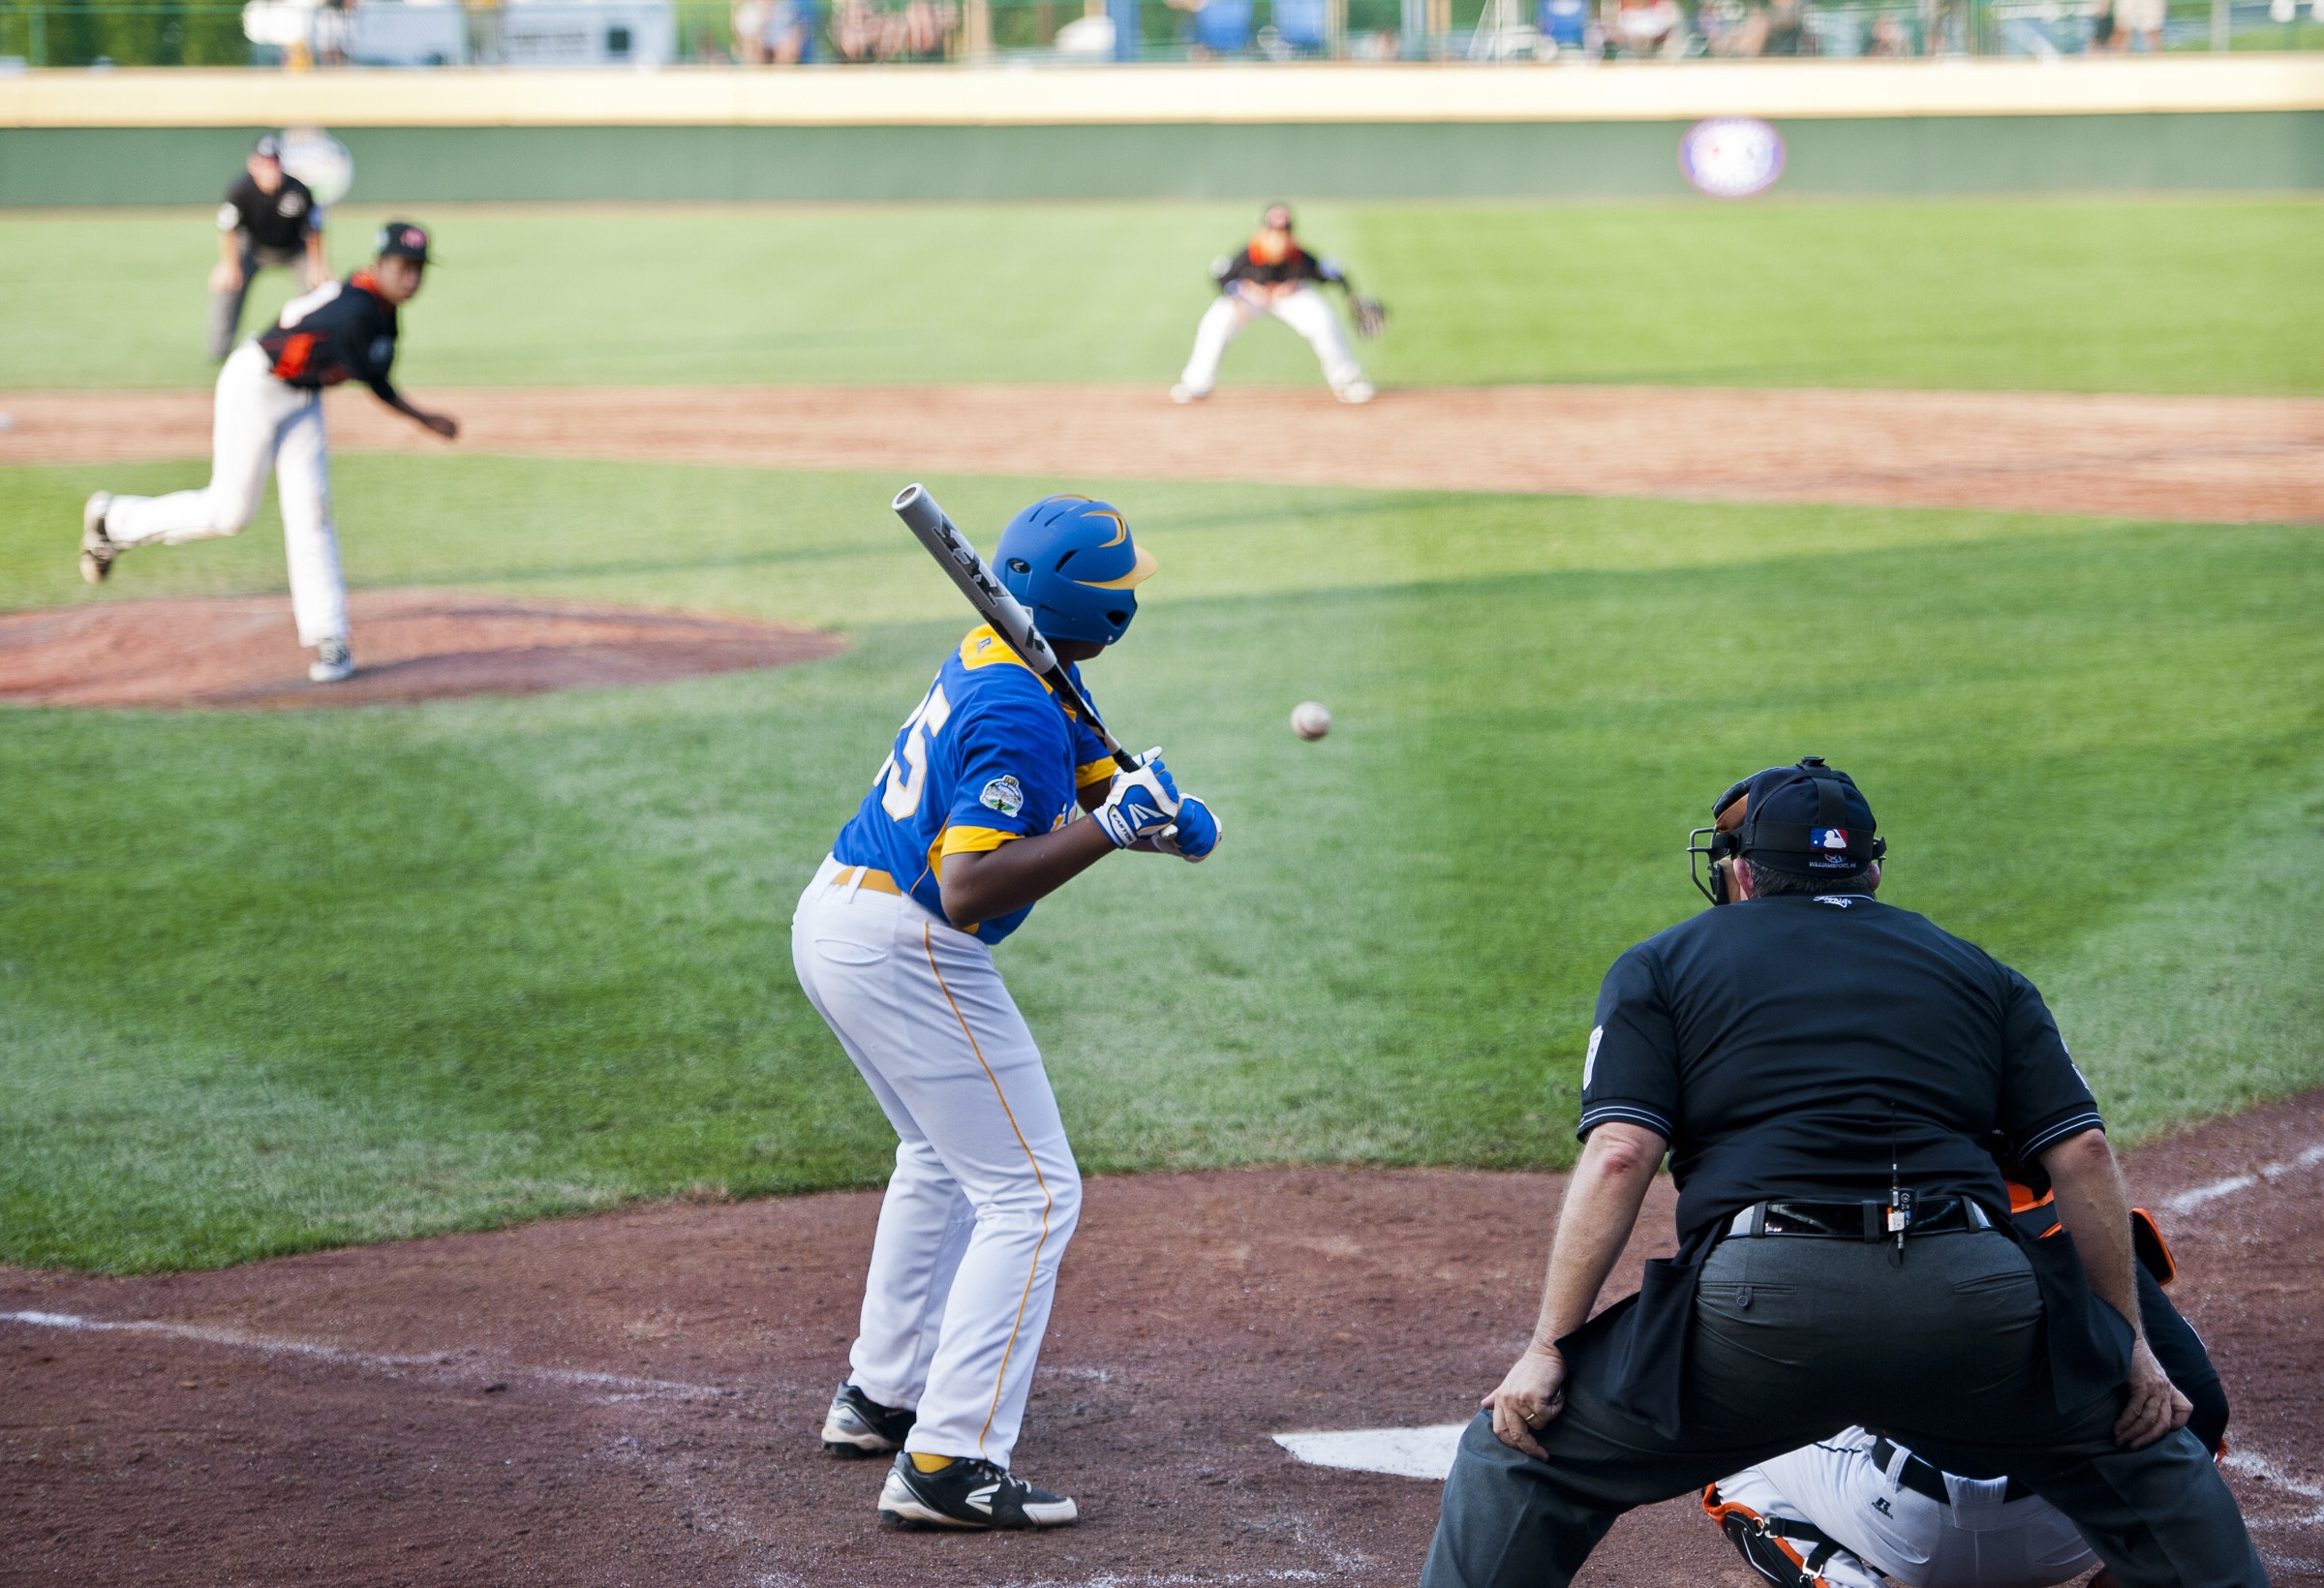
baseball, sport, field, game, baseball field, pitch, umpire, batter, competition, sports, pitcher, ball, bat, college, baseball player, teams, uniforms, catcher, infield, ball game, team sport, infielder, college baseball, bat and ball games, baseball positions, college softball